List of birds of Kenya

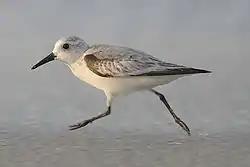
The sanderling breeds in the far north; it is common on the Kenyan coast from late August to April.

The jacanas are a family of waders that are found throughout the tropics. They are identifiable by their huge feet and claws which enable them to walk on floating vegetation in the shallow lakes that are their preferred habitat.